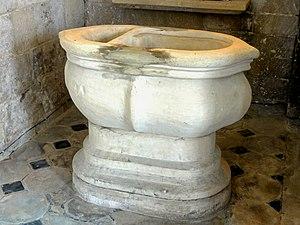
L'église Saint-Maximin est une église catholique paroissiale située à Saint-Maximin (Oise), en France. C'est un édifice d'une grande complexité, qui a été édifié en plusieurs étapes, et connu quelques remaniements. Ses parties les plus anciennes remontent au dernier quart du XIᵉ siècle. Ce sont le portail occidental de la nef, à la décoration rudimentaire, et le clocher à deux étages de baies, qui est tout à fait représentatif de son époque. La plupart des baies du premier étage ont malheureusement disparu, et celles du second étage ont été refaites au XVᵉ siècle. La flèche en pierre a été ajoutée vers le milieu du XIIᵉ siècle. La nef, dont les grandes arcades ont été percées à la même époque, est sans caractère, et la base du clocher et les parties orientales ont perdu une partie de leur authenticité lors d'une restauration au XIXᵉ siècle. La voûte d'arêtes sous le clocher date toutefois d'origine, ainsi qu'un tailloir archaïque gravé de lignes brisées. La partie la plus intéressante à l'intérieur de l'église est le petit chœur des années 1170, dont les chapiteaux aux motifs simples rappellent encore la période romane tardive.